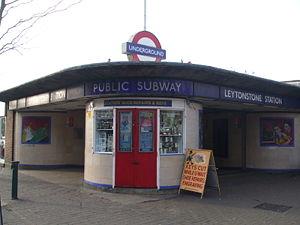
L'Attaque de la station Leytonstone est une agression s'étant déroulée le 5 décembre 2015 durant laquelle un homme armé d'un couteau à pain de 7.5 cm attaque trois personnes à la station de métro Leytonstone, dans l’est de Londres. Le bilan de l'attaque fut de deux blessés légers et un blessé grave. L'agresseur, Muhaydin Mire âgé de 29 ans, fut reconnu coupable de tentative de meurtre en juin 2016.
Leytonstone est une station du métro de Londres à Leytonstone dans le borough londonien de Waltham Forest. Elle est située sur la Central Line.